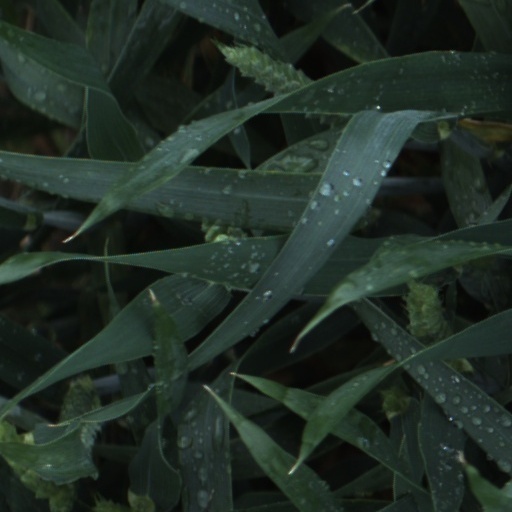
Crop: wheat